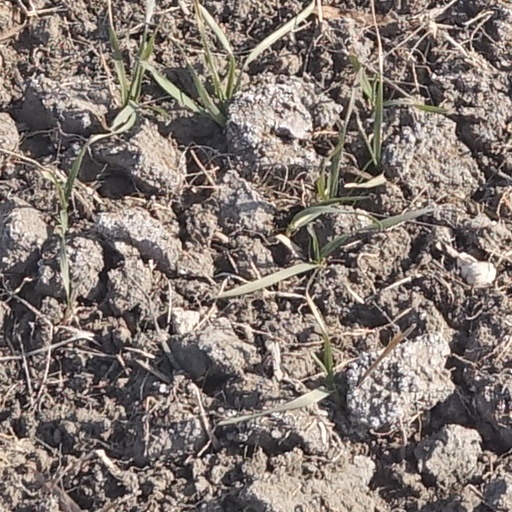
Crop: wheat